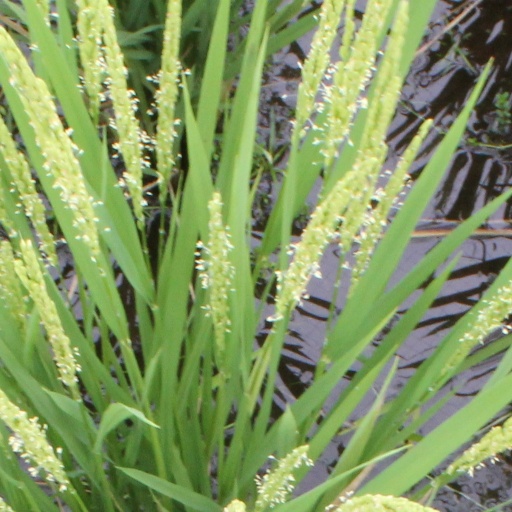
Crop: rice